Sybille Haynes

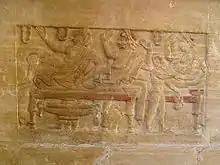
Sarcophagus from the Sperandio necropolis near Perugia, discussed in Haynes' "Etruscan Civilisation"

While she was helping at the British Museum in 1950, where the Greek and Roman department had suffered severe bomb damage, she met Denys Haynes (1913–1994), later Keeper of Greek and Roman Antiquities, whom she married in January 1951. She had also come to know the previous Keeper, Bernard Ashmole, who offered her a voluntary position in the department where her work included answering questions about Etruscan subjects and handling correspondence in German and Italian. She described this as an opportunity to study and learn. Amongst her writings were two booklets for the museum on Etruscan bronze utensils and Etruscan sculpture. In 1985 she published Etruscan Bronzes, an Etruscan novel called The Augur's Daughter in 1987 (first published in German in 1981) and Etruscan Civilization in 2000 (and an enlarged German edition in 2005). She also published regularly in international journals and was made a foreign member of the "Istituto di Studi Etruschi ed Italici" in 1965. In 1976, the year she was awarded an MBE, Haynes was responsible for the opening of the first ever Etruscan gallery in the classical department of the British Museum. In 1981 she was honoured by the Order of the "Dignitari dell'Ombra della Sera" in Volterra.